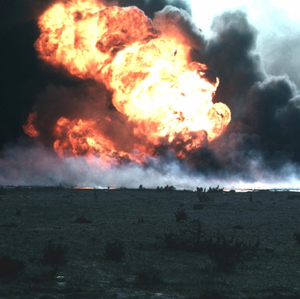
Les sept principaux ports du Koweït sont disposés sur la moitié sud des 499 km de côtes donnant sur le golfe Persique de ce pays d'une superficie de 17 820 km². Le Koweït dispose, en 2015, de deux ports principaux, Ash Shuwaikh et Ash Shuaiba, trois terminaux pétroliers, Mina Al Ahmadi, Mina Al Shuaiba et Mina Al Abdullah, de deux petits ports côtiers Doha et Khor al Muffatta et d'une seule base navale à Ras al-Qulayah. Un autre port pour conteneur étant en construction sur Bubiyan devant ouvrir en 2016.